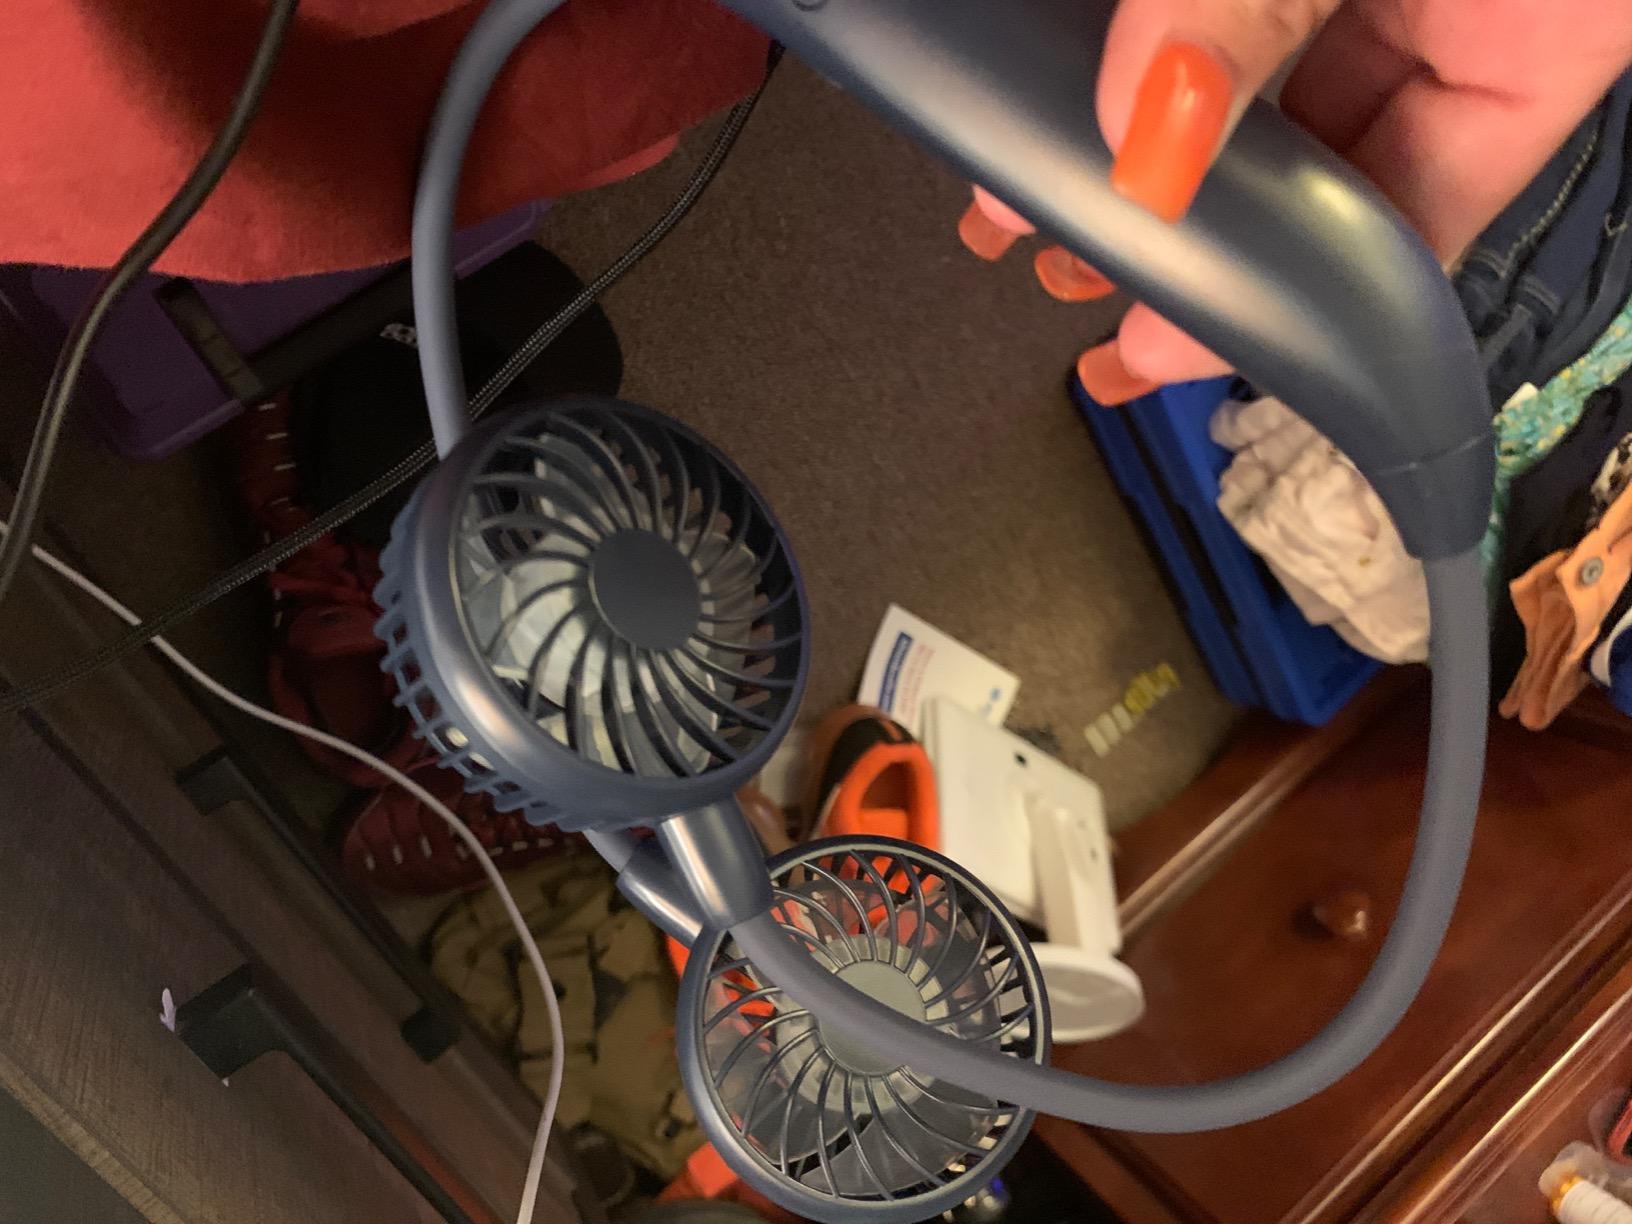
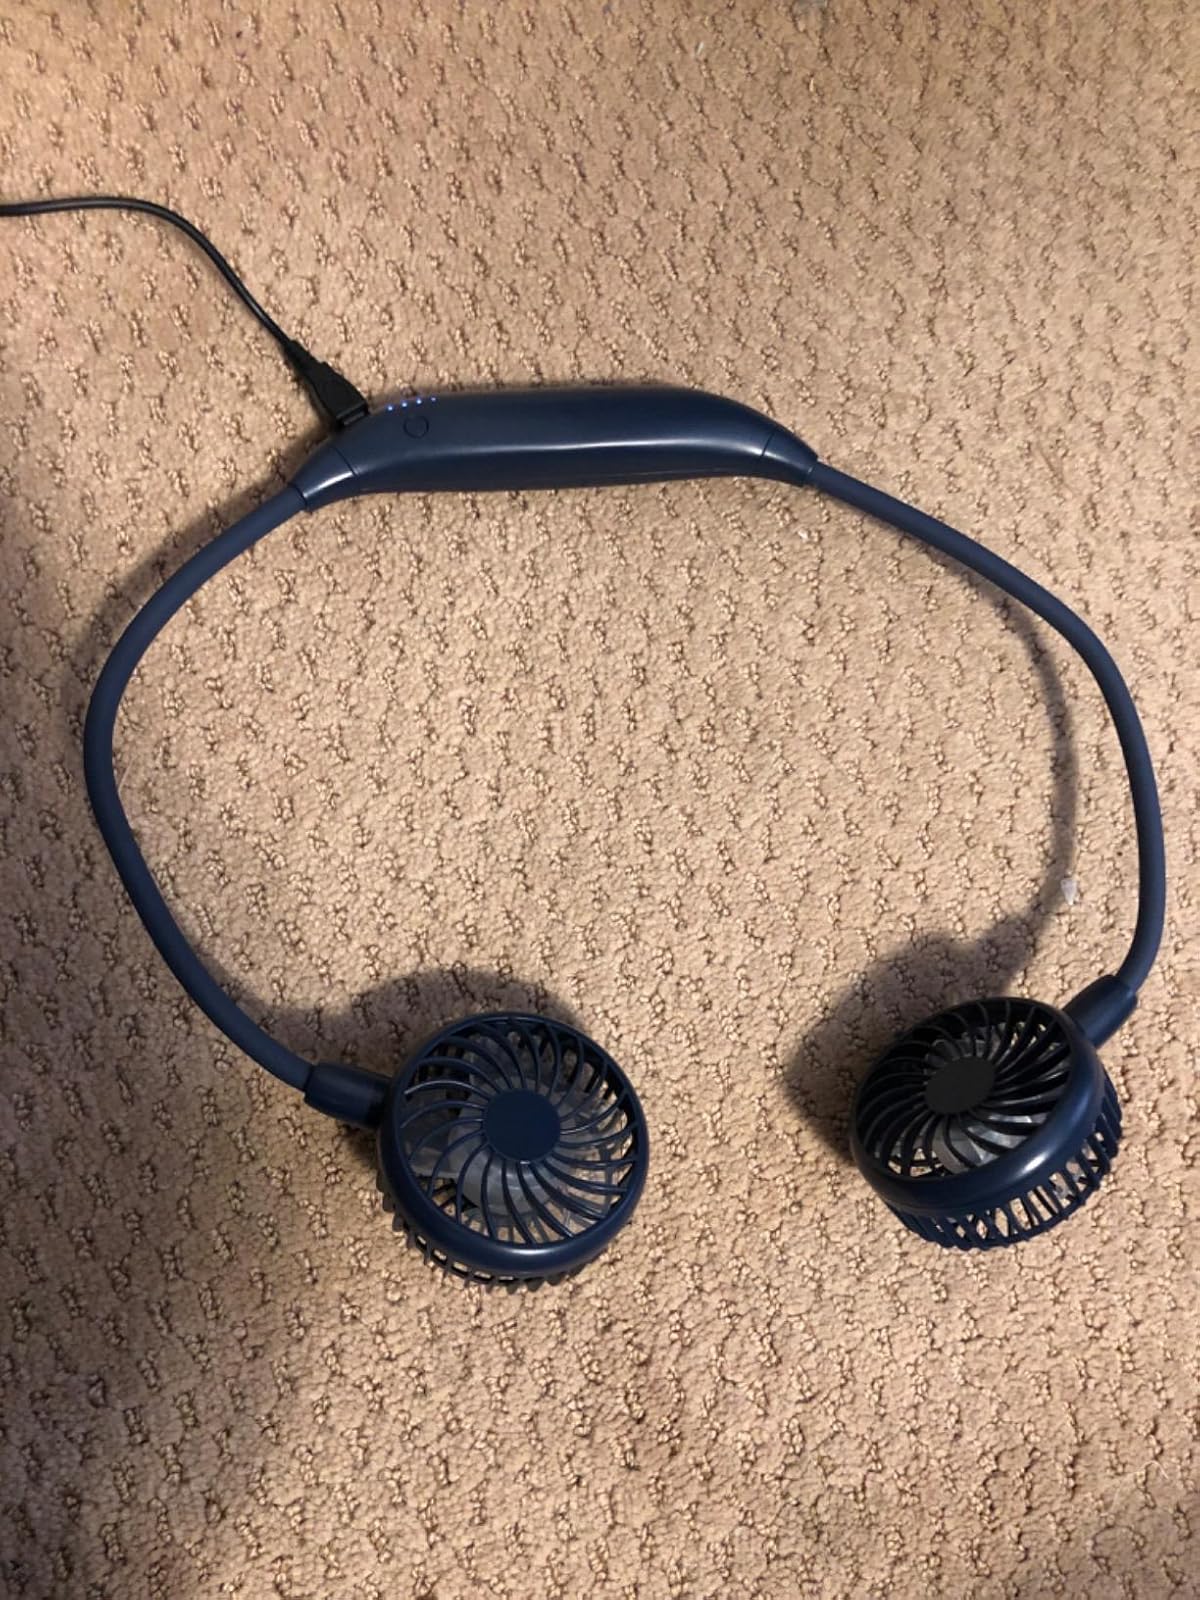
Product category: fan
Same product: yes